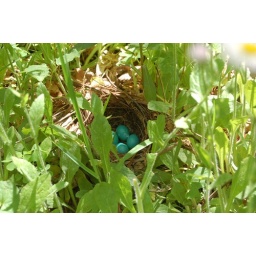
Momma bird made nest in the midle of a gated off forest road in Jefferson National Forrest